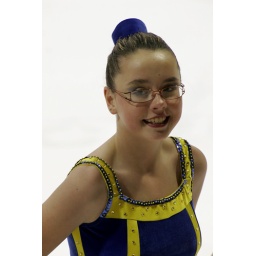
This girl lives across the street from me; she was in a skating competition.